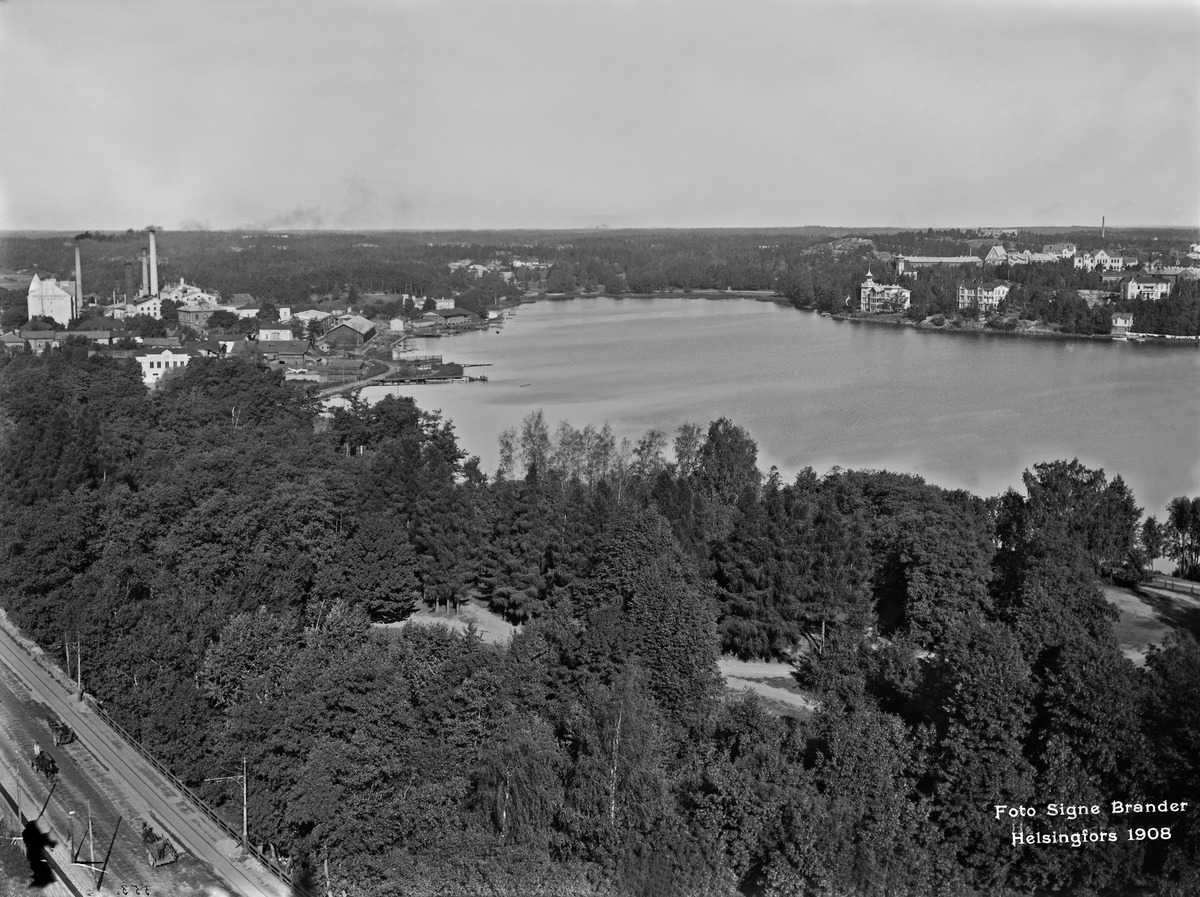
Panoraama Kansallismuseon tornista koilliseen
sisällön kuvaus: Panoraama Kansallismuseon tornista koilliseen. Töölönlahti. Vasemmalla Töölön sokeritehdas. mustavalkoinen
Kuvaaja: Brander, Signe, valokuvaaja
Ajankohta: kuvausaika 1908
Paikka: Suomi, Uusimaa, Helsinki, Töölö Helsinki, Taka-Töölö Helsinki
Aiheet: lahdet, puistot, tehdasrakennukset, huvilat